Cross Country Cruise

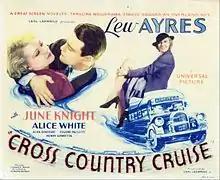
Lobby card

Sue Fleming's suitcase opens by accident, dropping her clothes from a double-decker bus onto Norman Winthrop. She retrieves her belongings and enters the New York City bus terminal. Intrigued, he follows her and returns a garter belt she overlooked. Steve Borden, the man she is involved with, calls her on the phone (though he is also in the terminal) and tells her to buy a ticket to San Francisco. Afterward, she sees him with another woman. They board the bus too. Norman, who is supposed to go to San Francisco by train, decides to travel by bus instead. Murphy has orders from Norman's father to keep him away from women. To Murphy's satisfaction, Sue rebuffs Norman's initial attempts to become better acquainted.